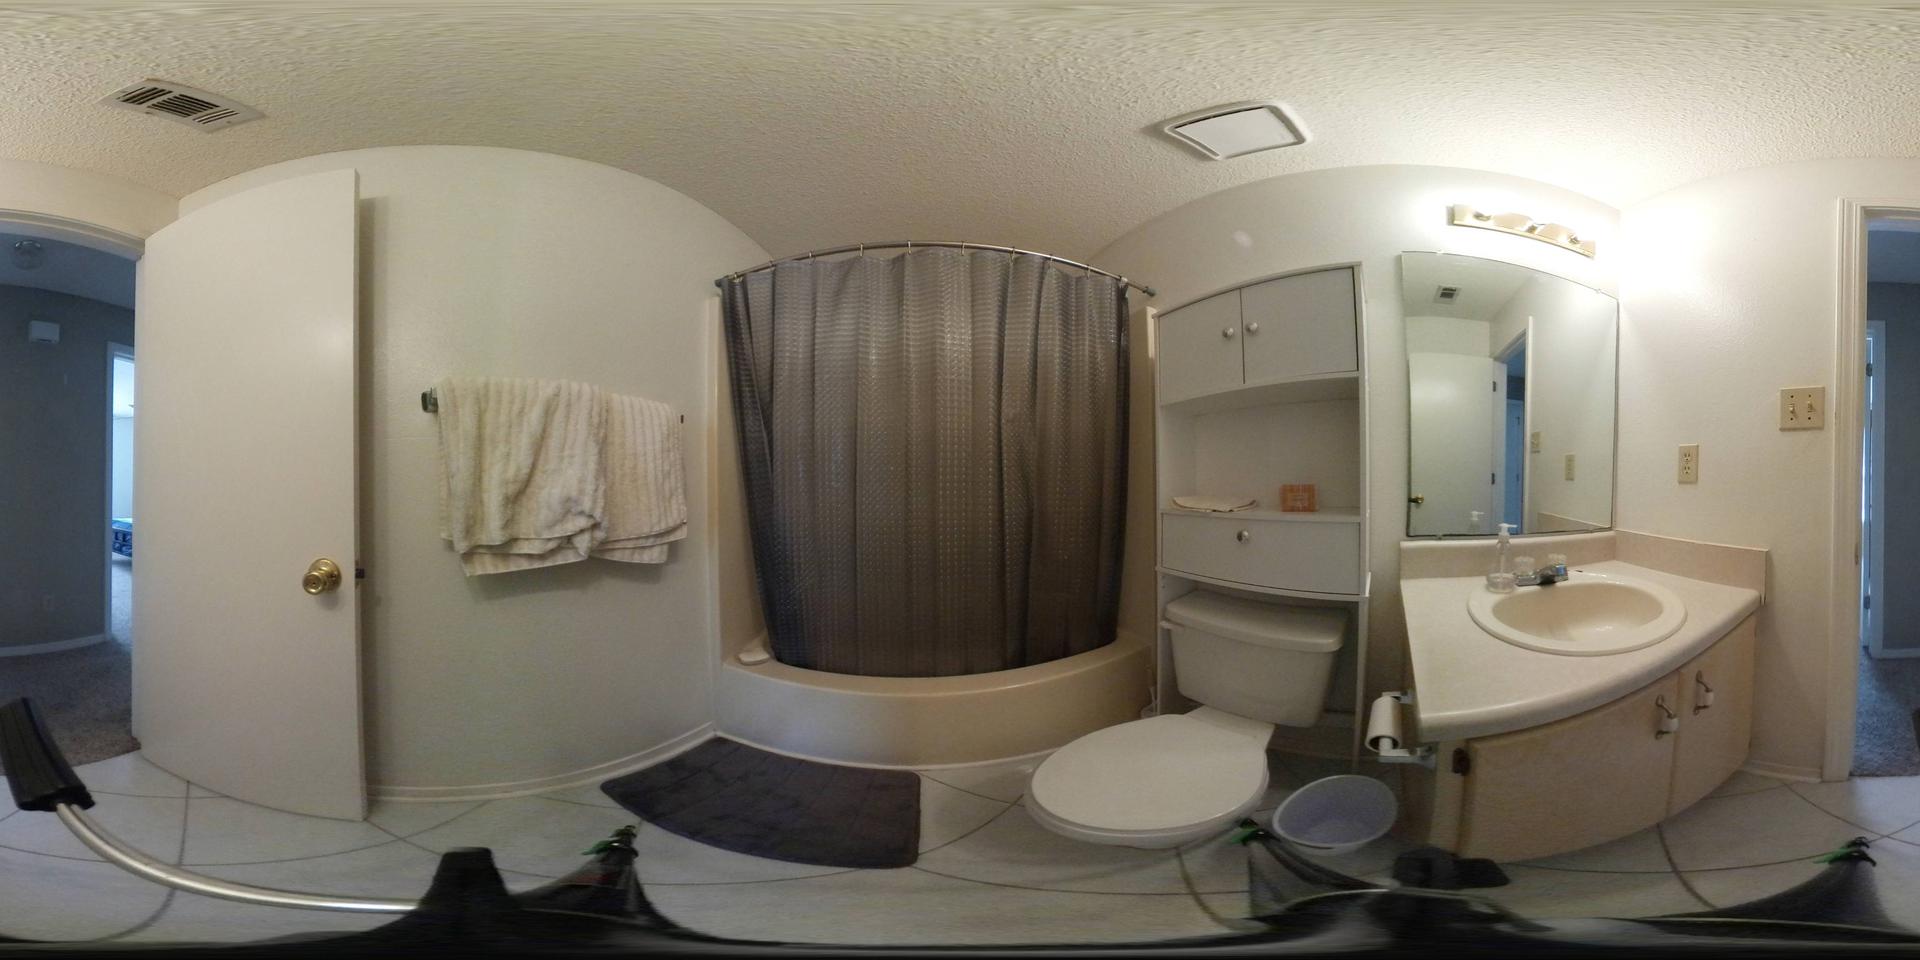
Referred object: the white towel on the wall

Referred object: the gray shower curtain

Referred object: turn around; the shower curtain is behind the towel